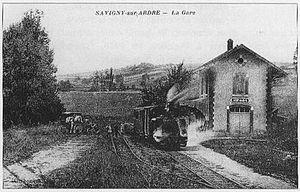
en gare_de Savigny_sur_Ardre_ une locomotive_Baldwin 50HP.
Les chemins de fer de la Banlieue de Reims étaient un réseau secondaire de chemins de fer à voie métrique du département de la Marne, qui, à son apogée, s'étendait sur 400 km en desservant 180 communes.